Thomas Morison Legge

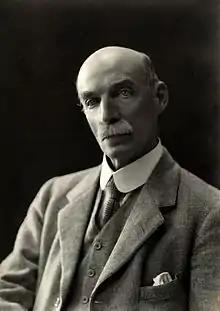
Thomas Morison Legge, photograph by Graystone Bird

Sir Thomas Morison Legge CBE (6 January 1863 – 7 May 1932) was a British physician who served as medical inspector to improve industrial hygiene.